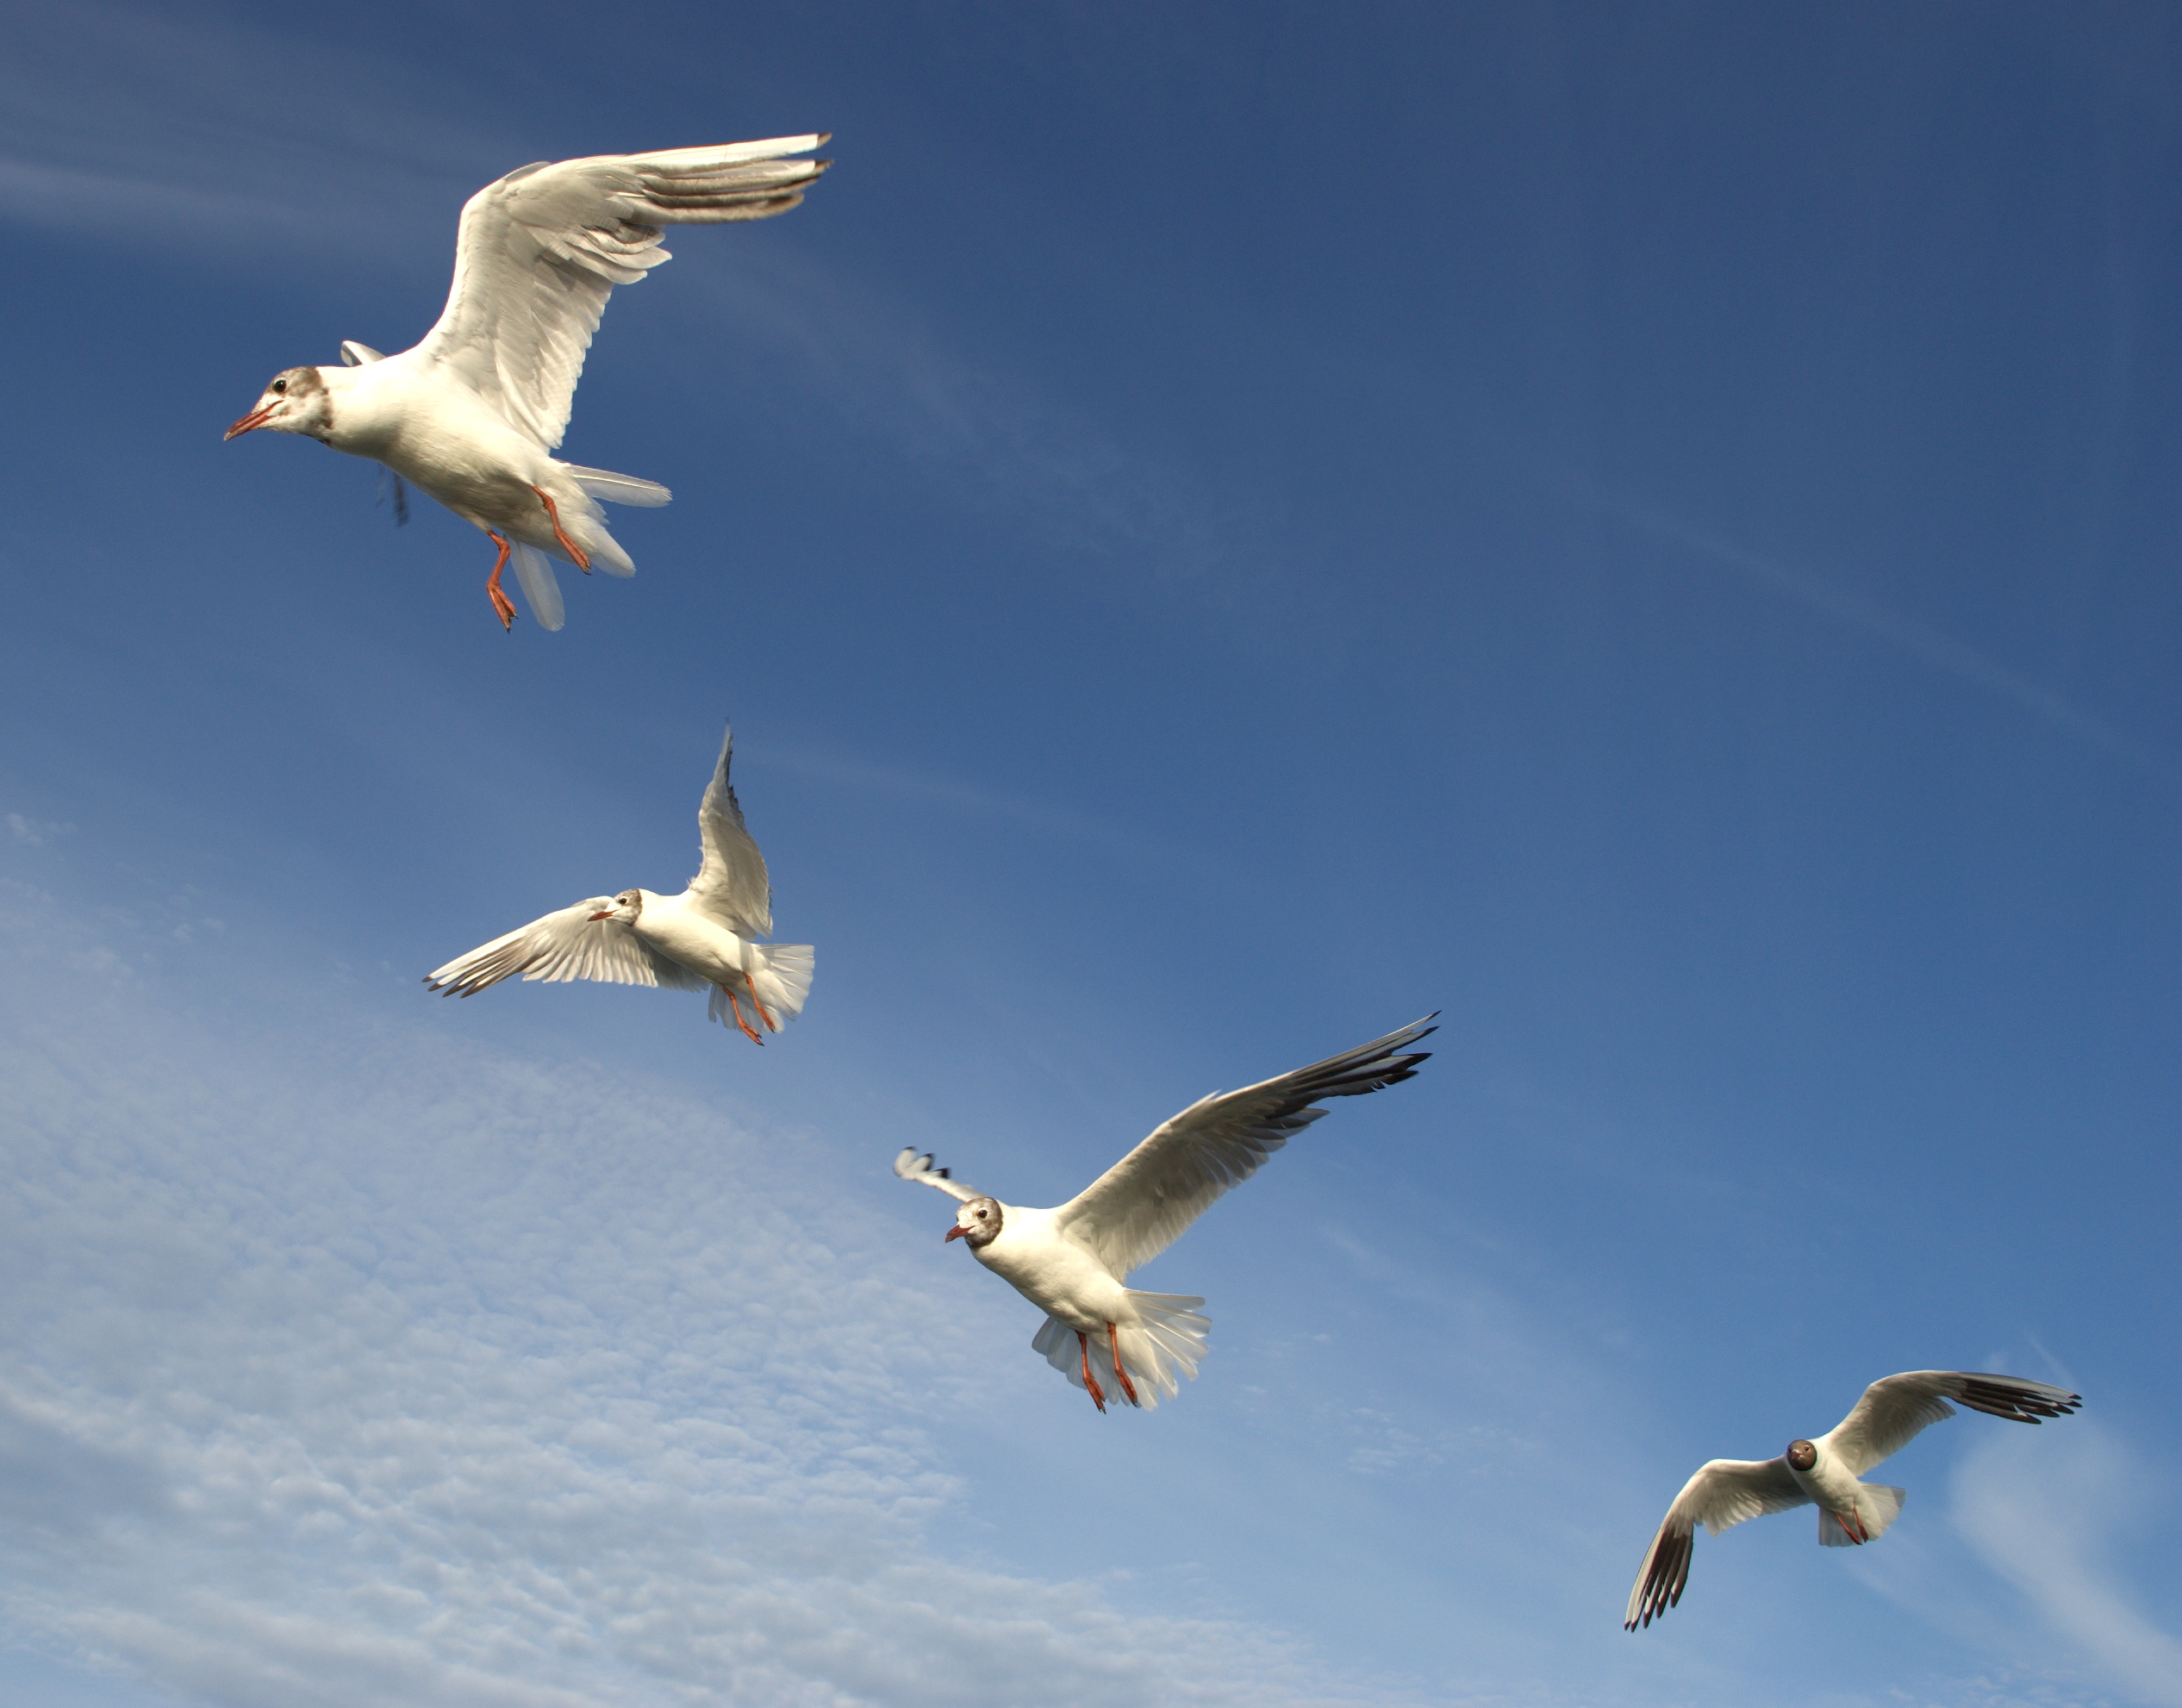
bird, wing, seabird, gull, beak, flight, fauna, 2011, vertebrate, germany, deutschland, pentax, albatross, 20mm, mecklenburgvorpommern, lenstagged, steffenzahn, binz, k100d, justpentax, iamflickr, voigtlander, skopar, colorskopar, cv20, colorskopar20mmf35slii, 20mmf35slii, voigtlander20mm, cv2035, skopar20mmf35, mecklenburg, pirawnha, voigtl nder20mmf35colorskoparslii, voigtl nder20mmf35, charadriiformes, european herring gull